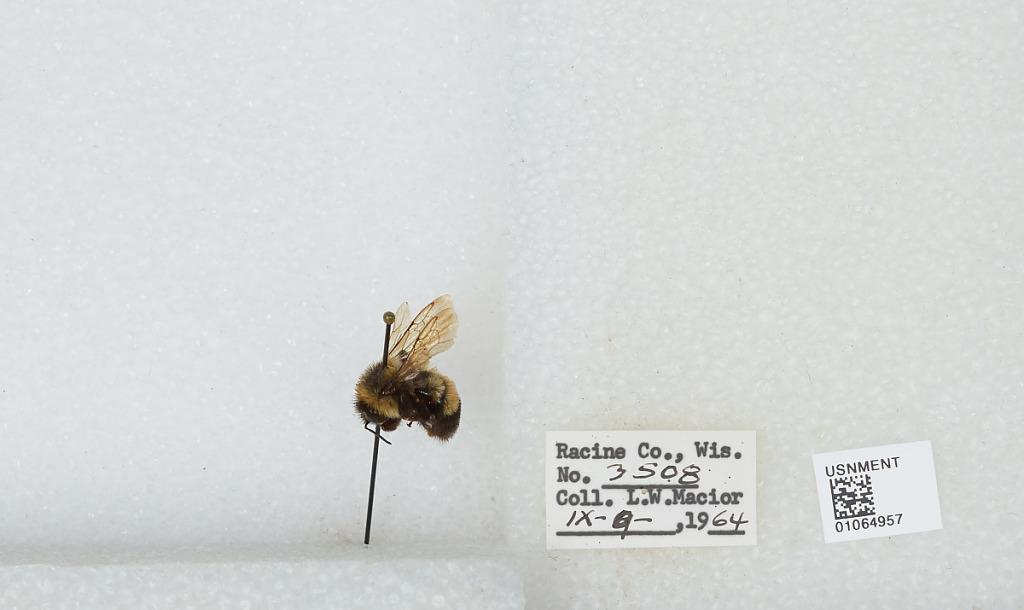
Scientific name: Bombus (Bombus) affinis Cresson
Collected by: L. Macior
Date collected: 1964-9-9
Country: United States
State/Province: Wisconsin
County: Racine
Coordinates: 42.78, -87.76